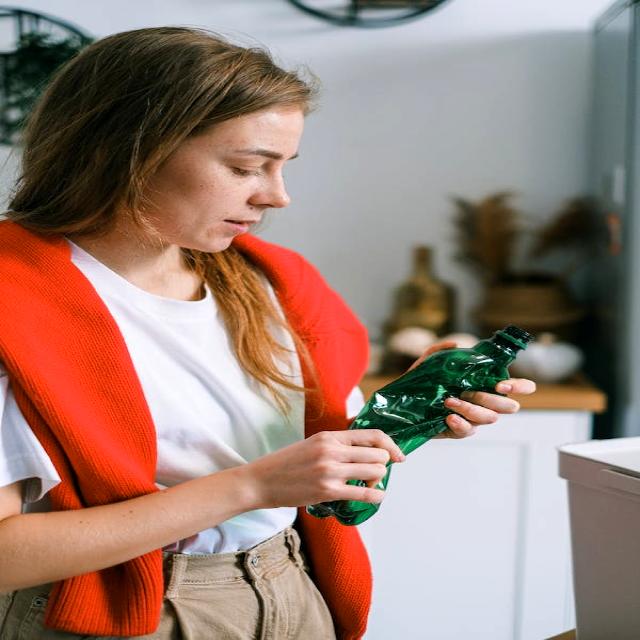
Label: Plastic